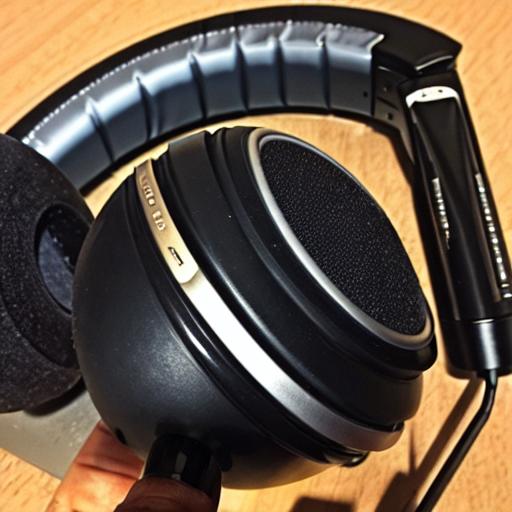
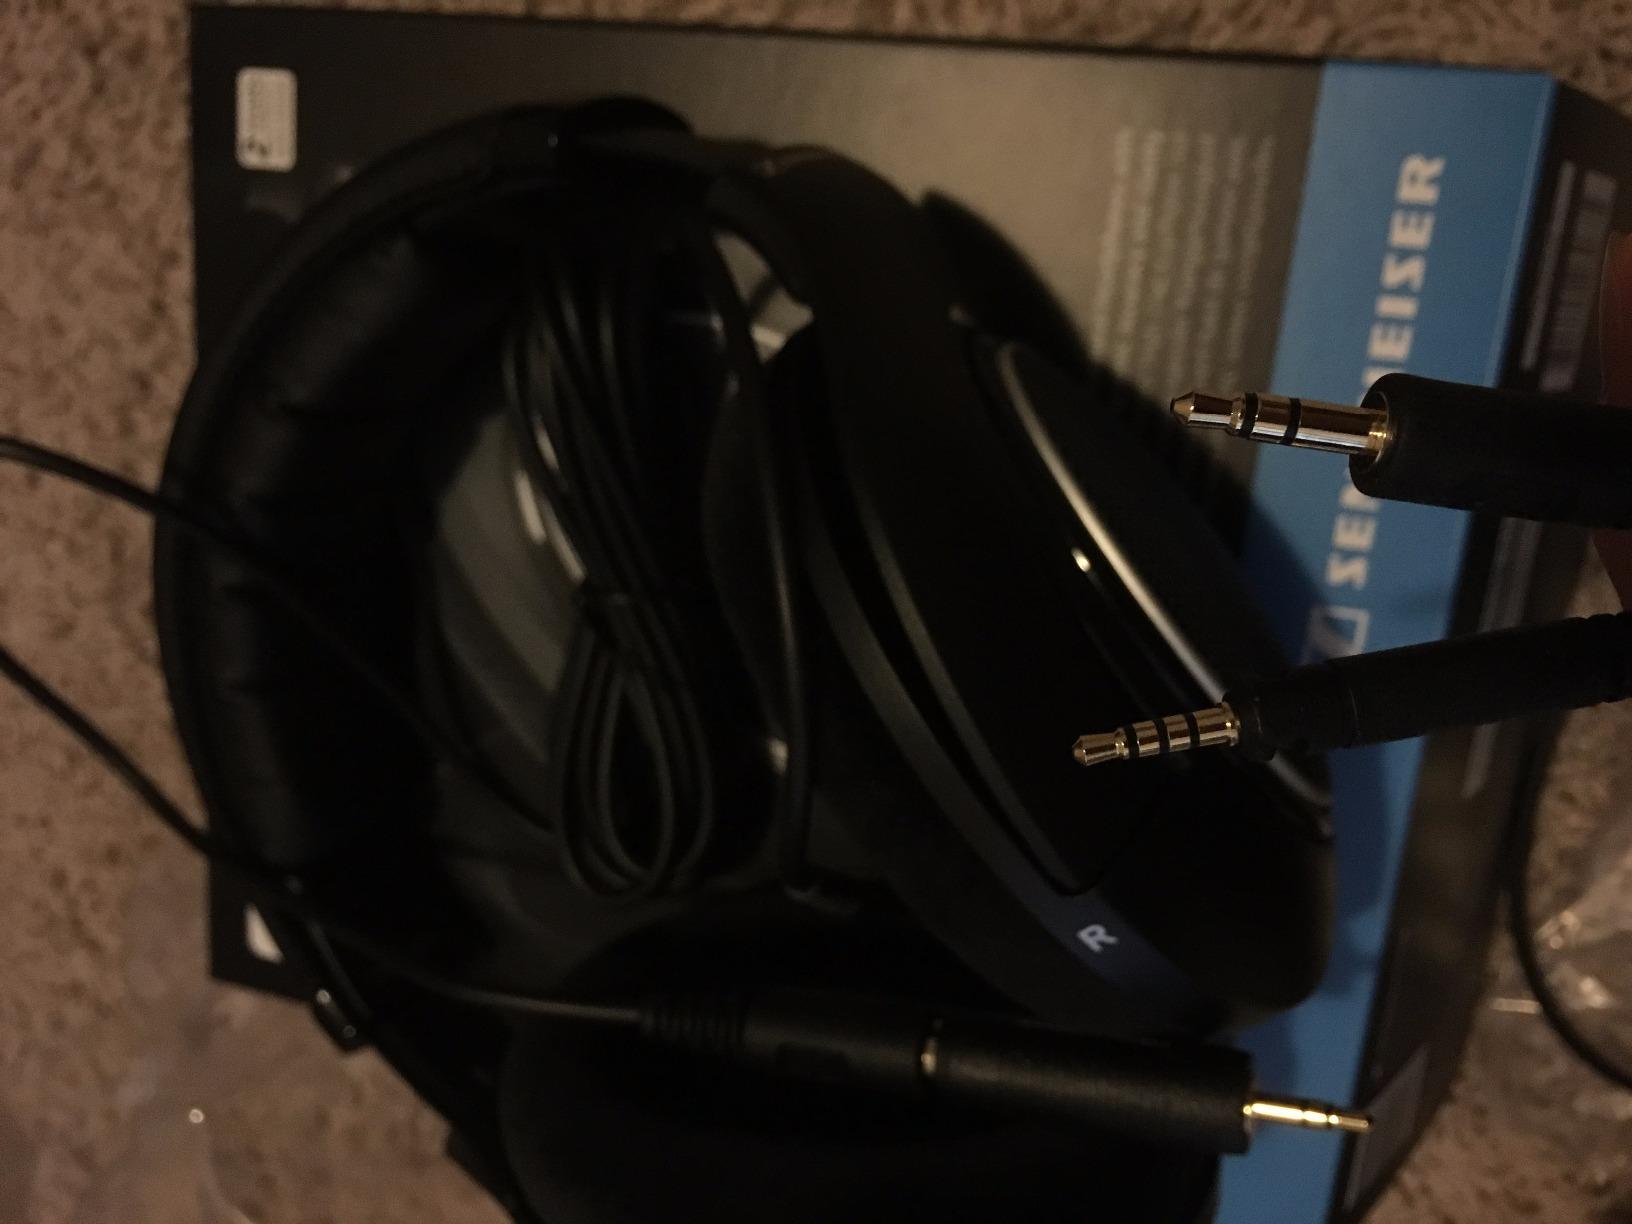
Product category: headphones
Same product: no